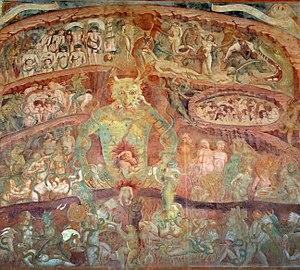
Léviathan ou Matière, forme et puissance de l'État chrétien et civil est une œuvre de Thomas Hobbes, publiée en 1651. Cet important ouvrage de philosophie politique, qui tire son titre du monstre biblique, traite de la formation de l'État et de la souveraineté, comme le montre l'allégorie souvent commentée du frontispice, qui représente le corps de l'État-Léviathan formé des individus qui le composent.